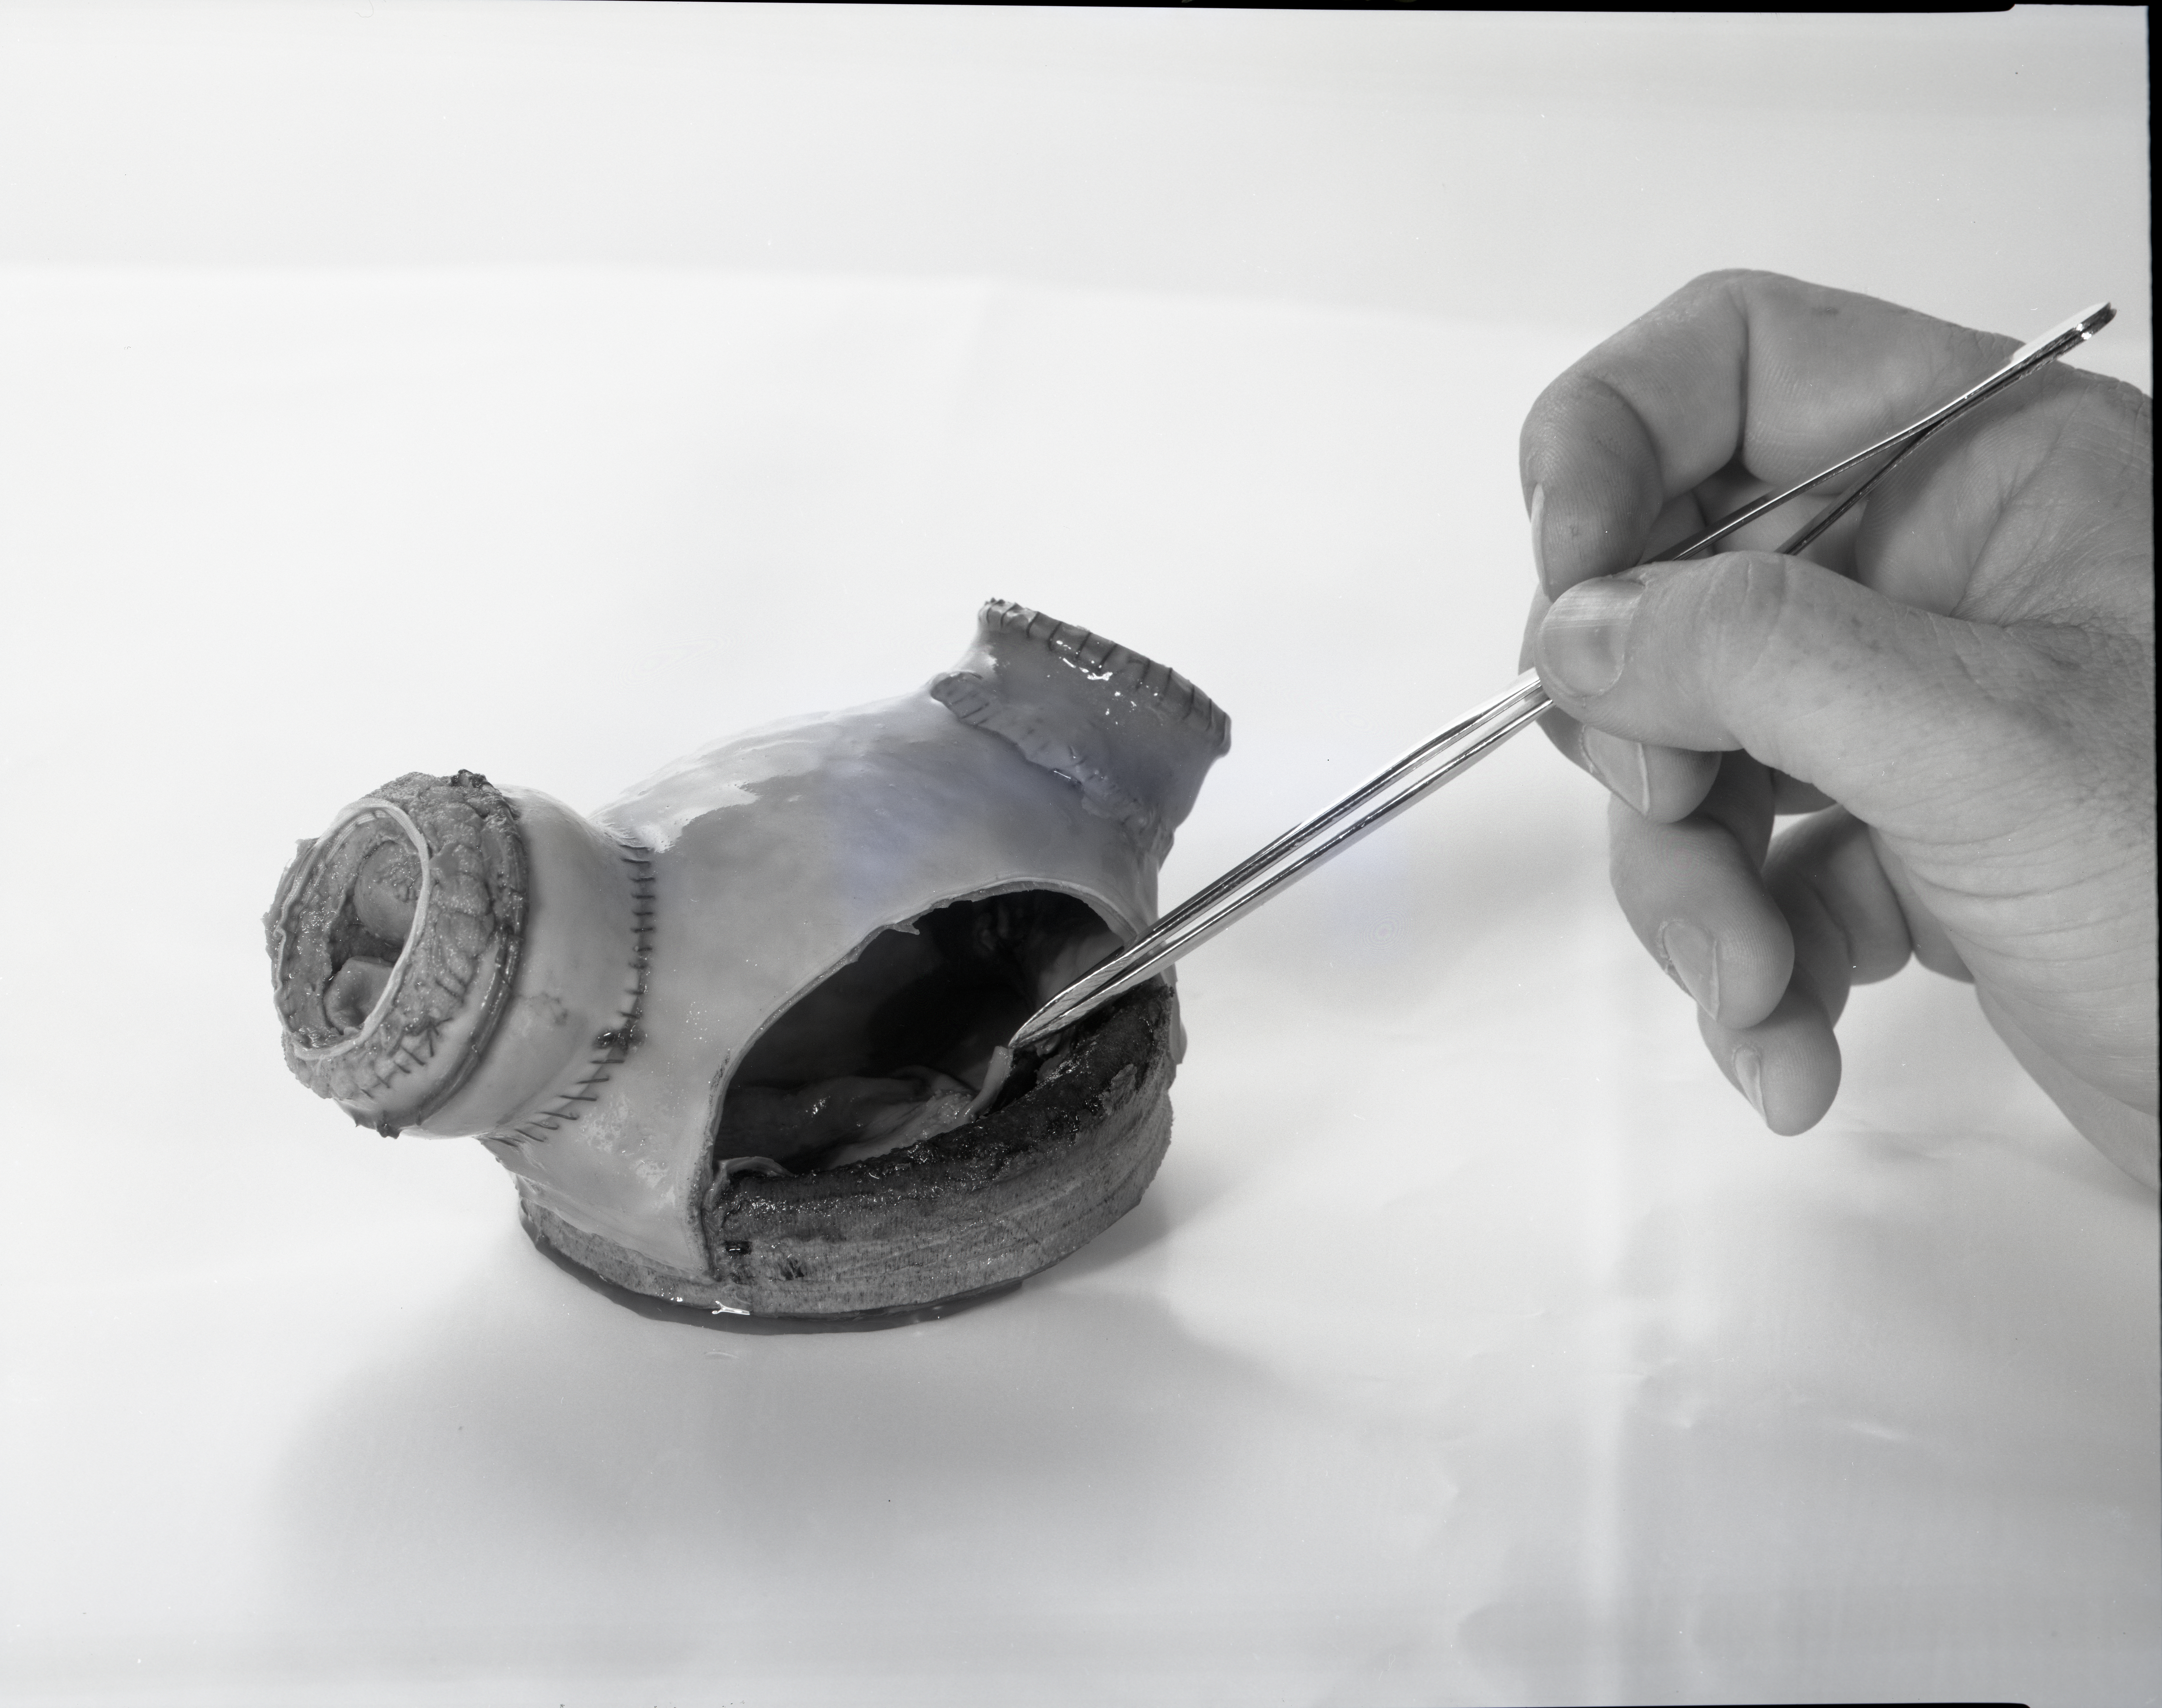
Scope and content: The original finding aid described this as: Capture Date: [DATE] Photographer: DONALD HUEBLER Keywords: Larsen Scan, monochrome black-and-white photograph
Specialty: implants